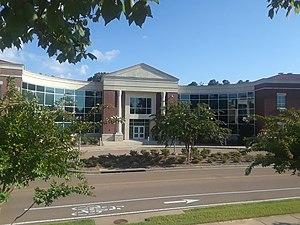
Insight Park est un parc de bureaux près du campus de l’Université du Mississippi à Oxford dans le Mississippi. Il est construit entre 2010 et 2012.